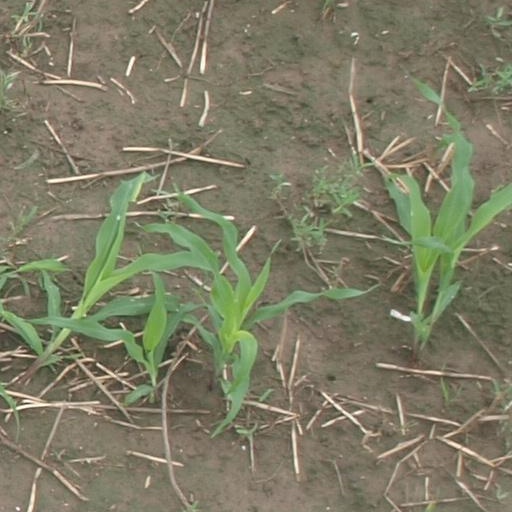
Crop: maize; corn